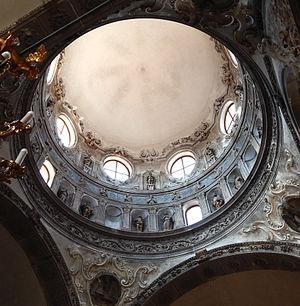
Gasparo Cairano, aussi appelé Gasparo da Cairano, de Cayrano, da Milano, Coirano est un sculpteur italien.